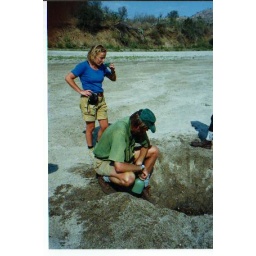
Fresh drinking water from 3 feet down under in the river bed.